91st Bombardment Group

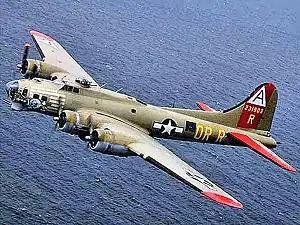
"Nine-O-Nine", 323rd BS B-17G, displaying 1st Combat Bomb Wing tail markings

The 91st began combat operations on 4 November 1942, when it received a field order for a mission to bomb the submarine pens at Brest, France, later changed to an attack on the Luftwaffe airfield at Abbeville. Thirty minutes before takeoff the mission was cancelled ("scrubbed" in the parlance of that time) because of poor weather. These circumstances were typical of those encountered daily by all the heavy bomber groups in the autumn of 1942 as they pioneered the concept of strategic bombing by daylight.